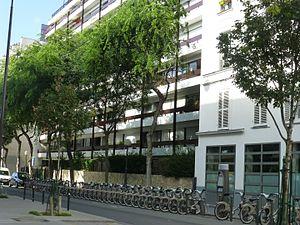
Rue Pajol, Station Velib'.
La rue Pajol est une voie du 18ᵉ arrondissement de Paris, en France.